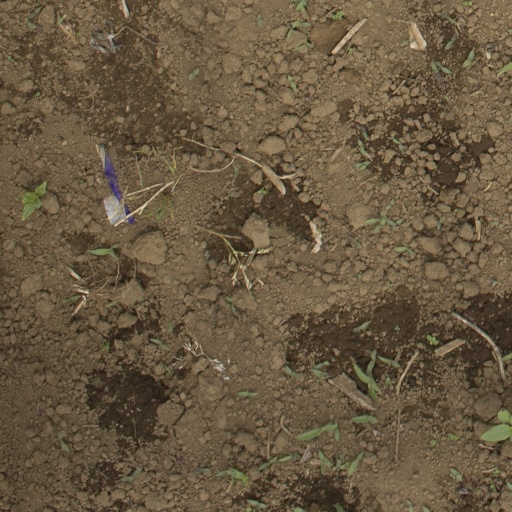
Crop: Jerusalem artichoke